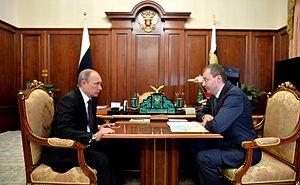
Roman Valentinovitch Kopine né le 5 mars 1974 à Kostroma, est un homme politique et homme d'affaires russe, gouverneur de la région autonome de Tchoukotka en Russie depuis le 3 juillet 2008.